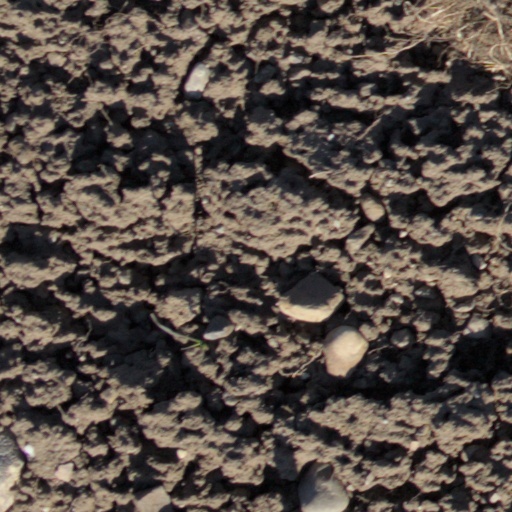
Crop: wheat